Stagecoach in Lincolnshire

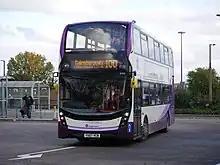
InterConnect Alexander Dennis Enviro400 MMC departing Scunthorpe bus station in October 2019

When the Transport Act 1985 deregulated bus services, the National Bus Company was broken up and Lincolnshire Road Car was acquired by the Yorkshire Traction Group in 1988. Prior to this, the company began painting their fleet green and yellow and used fleetnames simply reading 'RoadCar'. A hire coach operation named 'Coachlink' was also founded under Traction Group ownership, however it would be dissolved by March 2004 due to the business becoming financially unviable.